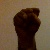
The image shows a hand gesture representing the letter 'S' in Indian Sign Language.